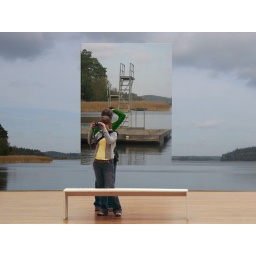
Dumpr tower in the lake